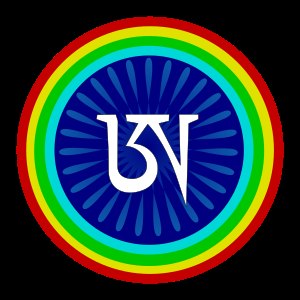
Dzogchen
Symbol for Dzogchen
"Dzogchen er i henhold til flere tibetanske traditioner den ultimative essens i Buddhas lære – der, hvor buddha-tilstanden er realiseret. Denne opfattelse deles af både de traditionelle tibetanske buddhistiske skoler og af bön traditionerne/skolerne og afspejles i de tilhørende spirituelle udviklingsmetoder. Dzogchen kan oversættes som ""den store, naturlige fuldkommenhed"".